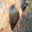
Label: bird